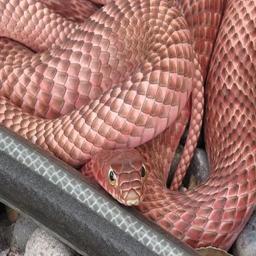
Animal: snakes